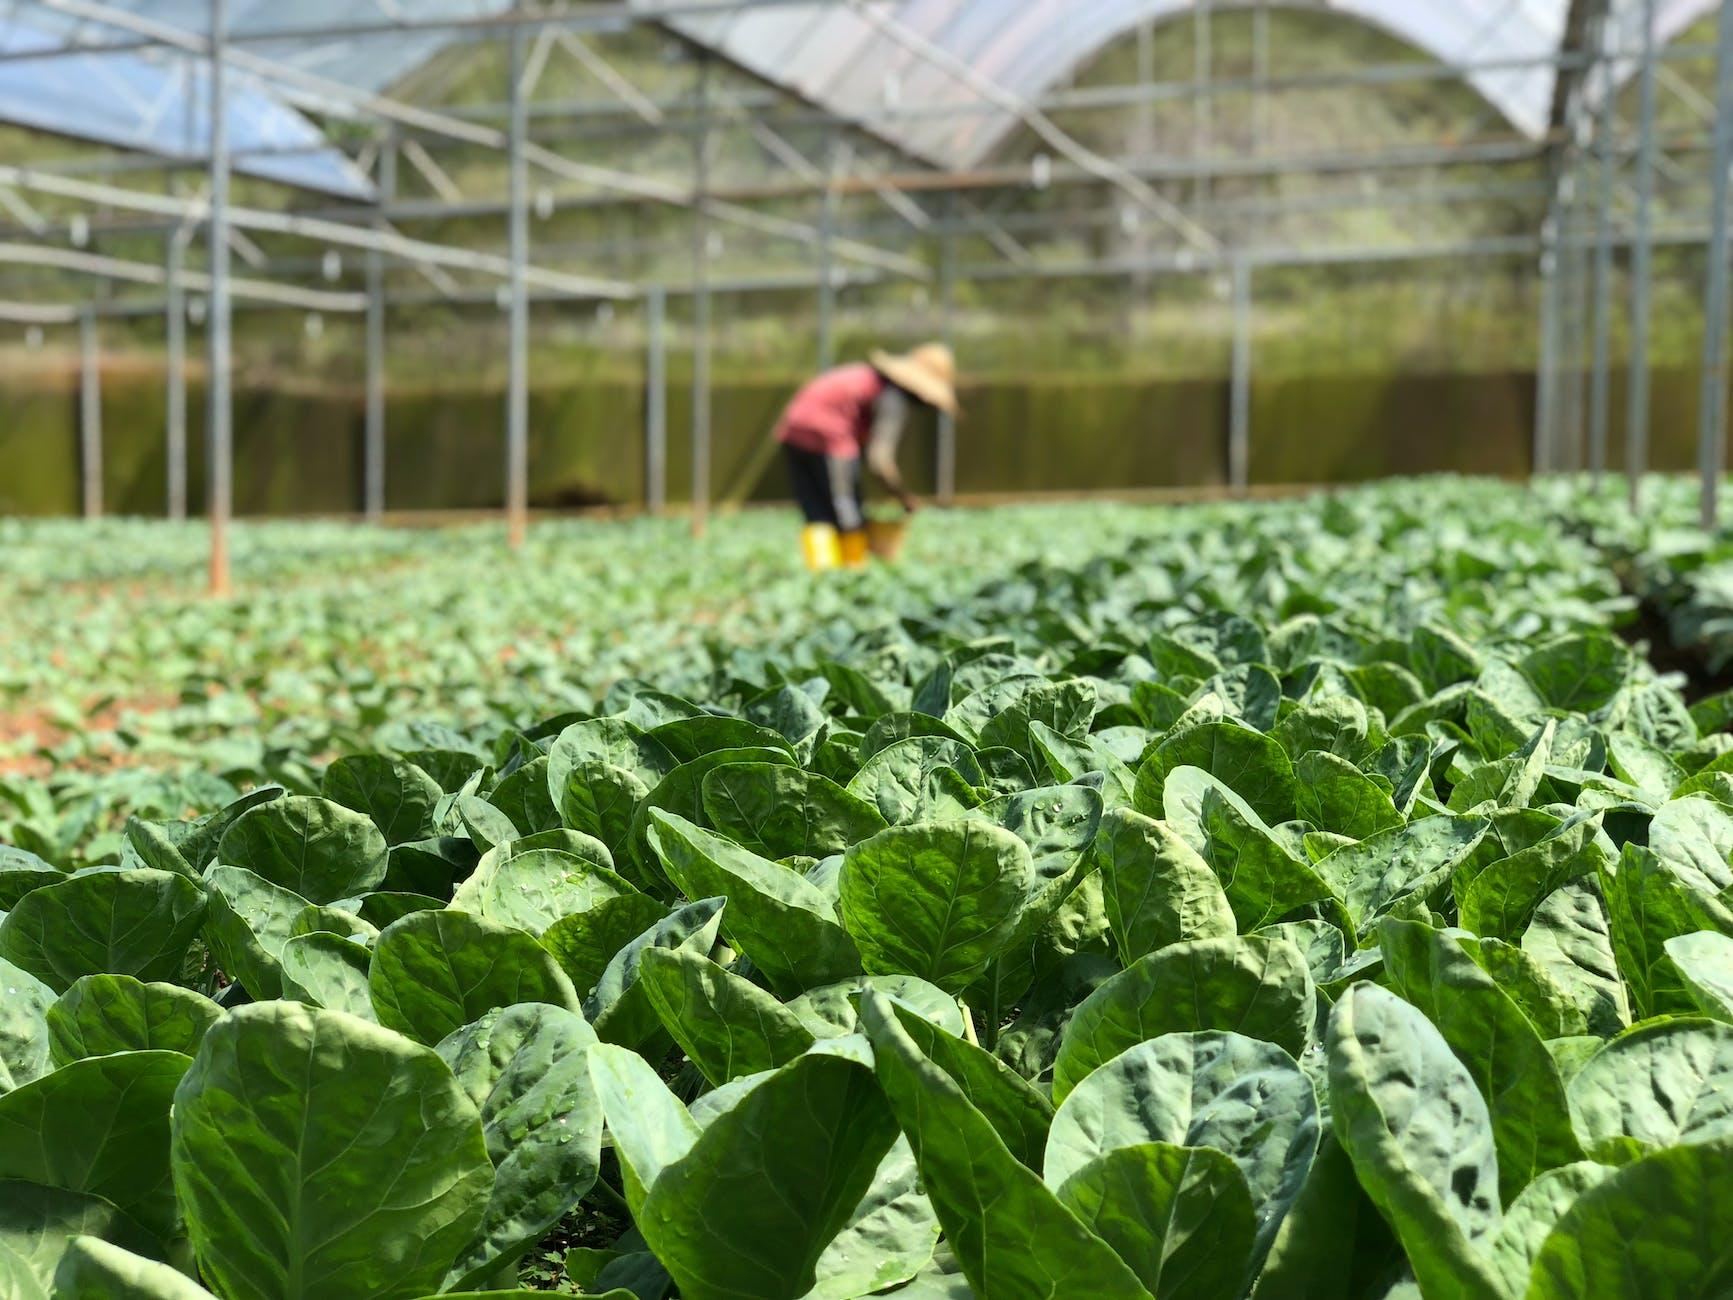
Huu ni ukulima wa viwanda wa mboga. Mchicha wa kijani kibichi umenawili sana karibu kukomaa. Mwanaume amevaa tishati nyekundu na suruali nyeusi na chepeo la [cs] cream [cs] anaonekana kuweka mbolea kwa mimea iliyo na kimo ndogo. Paa wazi la kupitisha mwanga imeshikiliwa na chuma.